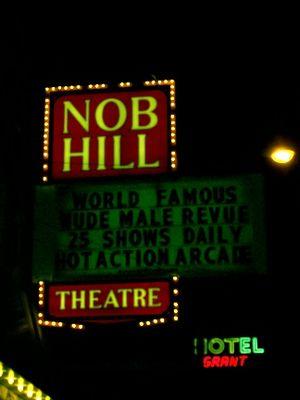
Une salle de cinéma pour adultes est une salle de cinéma où des films pornographiques sont montrés à un public de spectateurs majeurs. Il s'agit habituellement de diffusions en continu. Les affiches des films à l'entrée des salles ne présentent normalement pas de nudité.